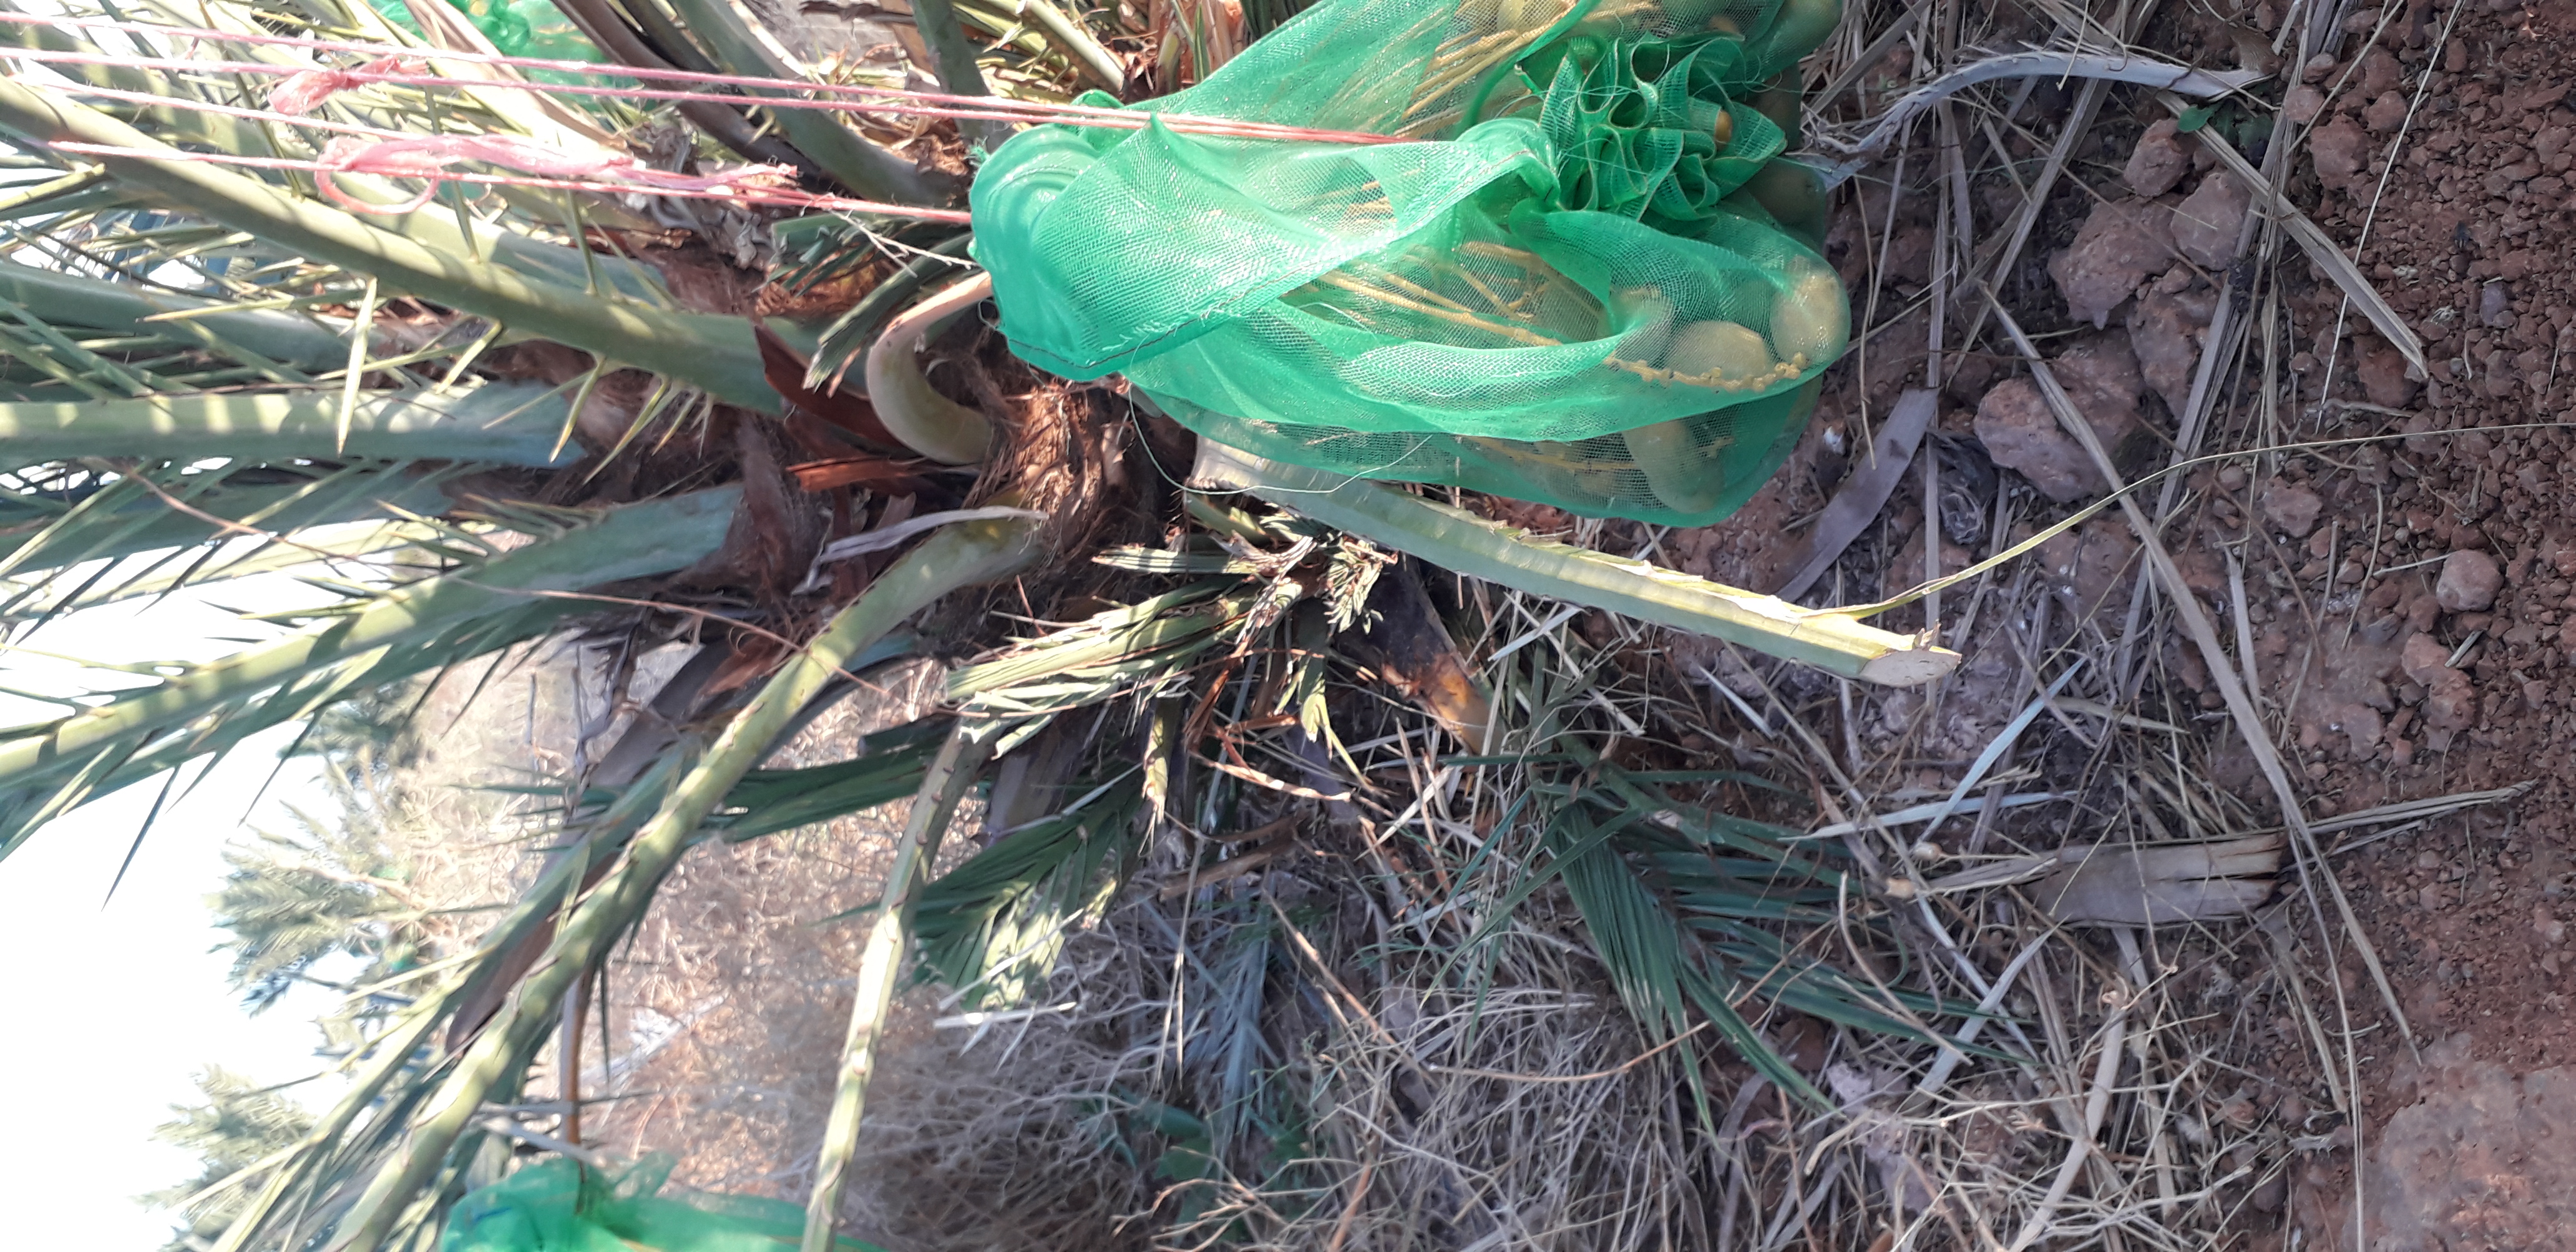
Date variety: Boumajhoul